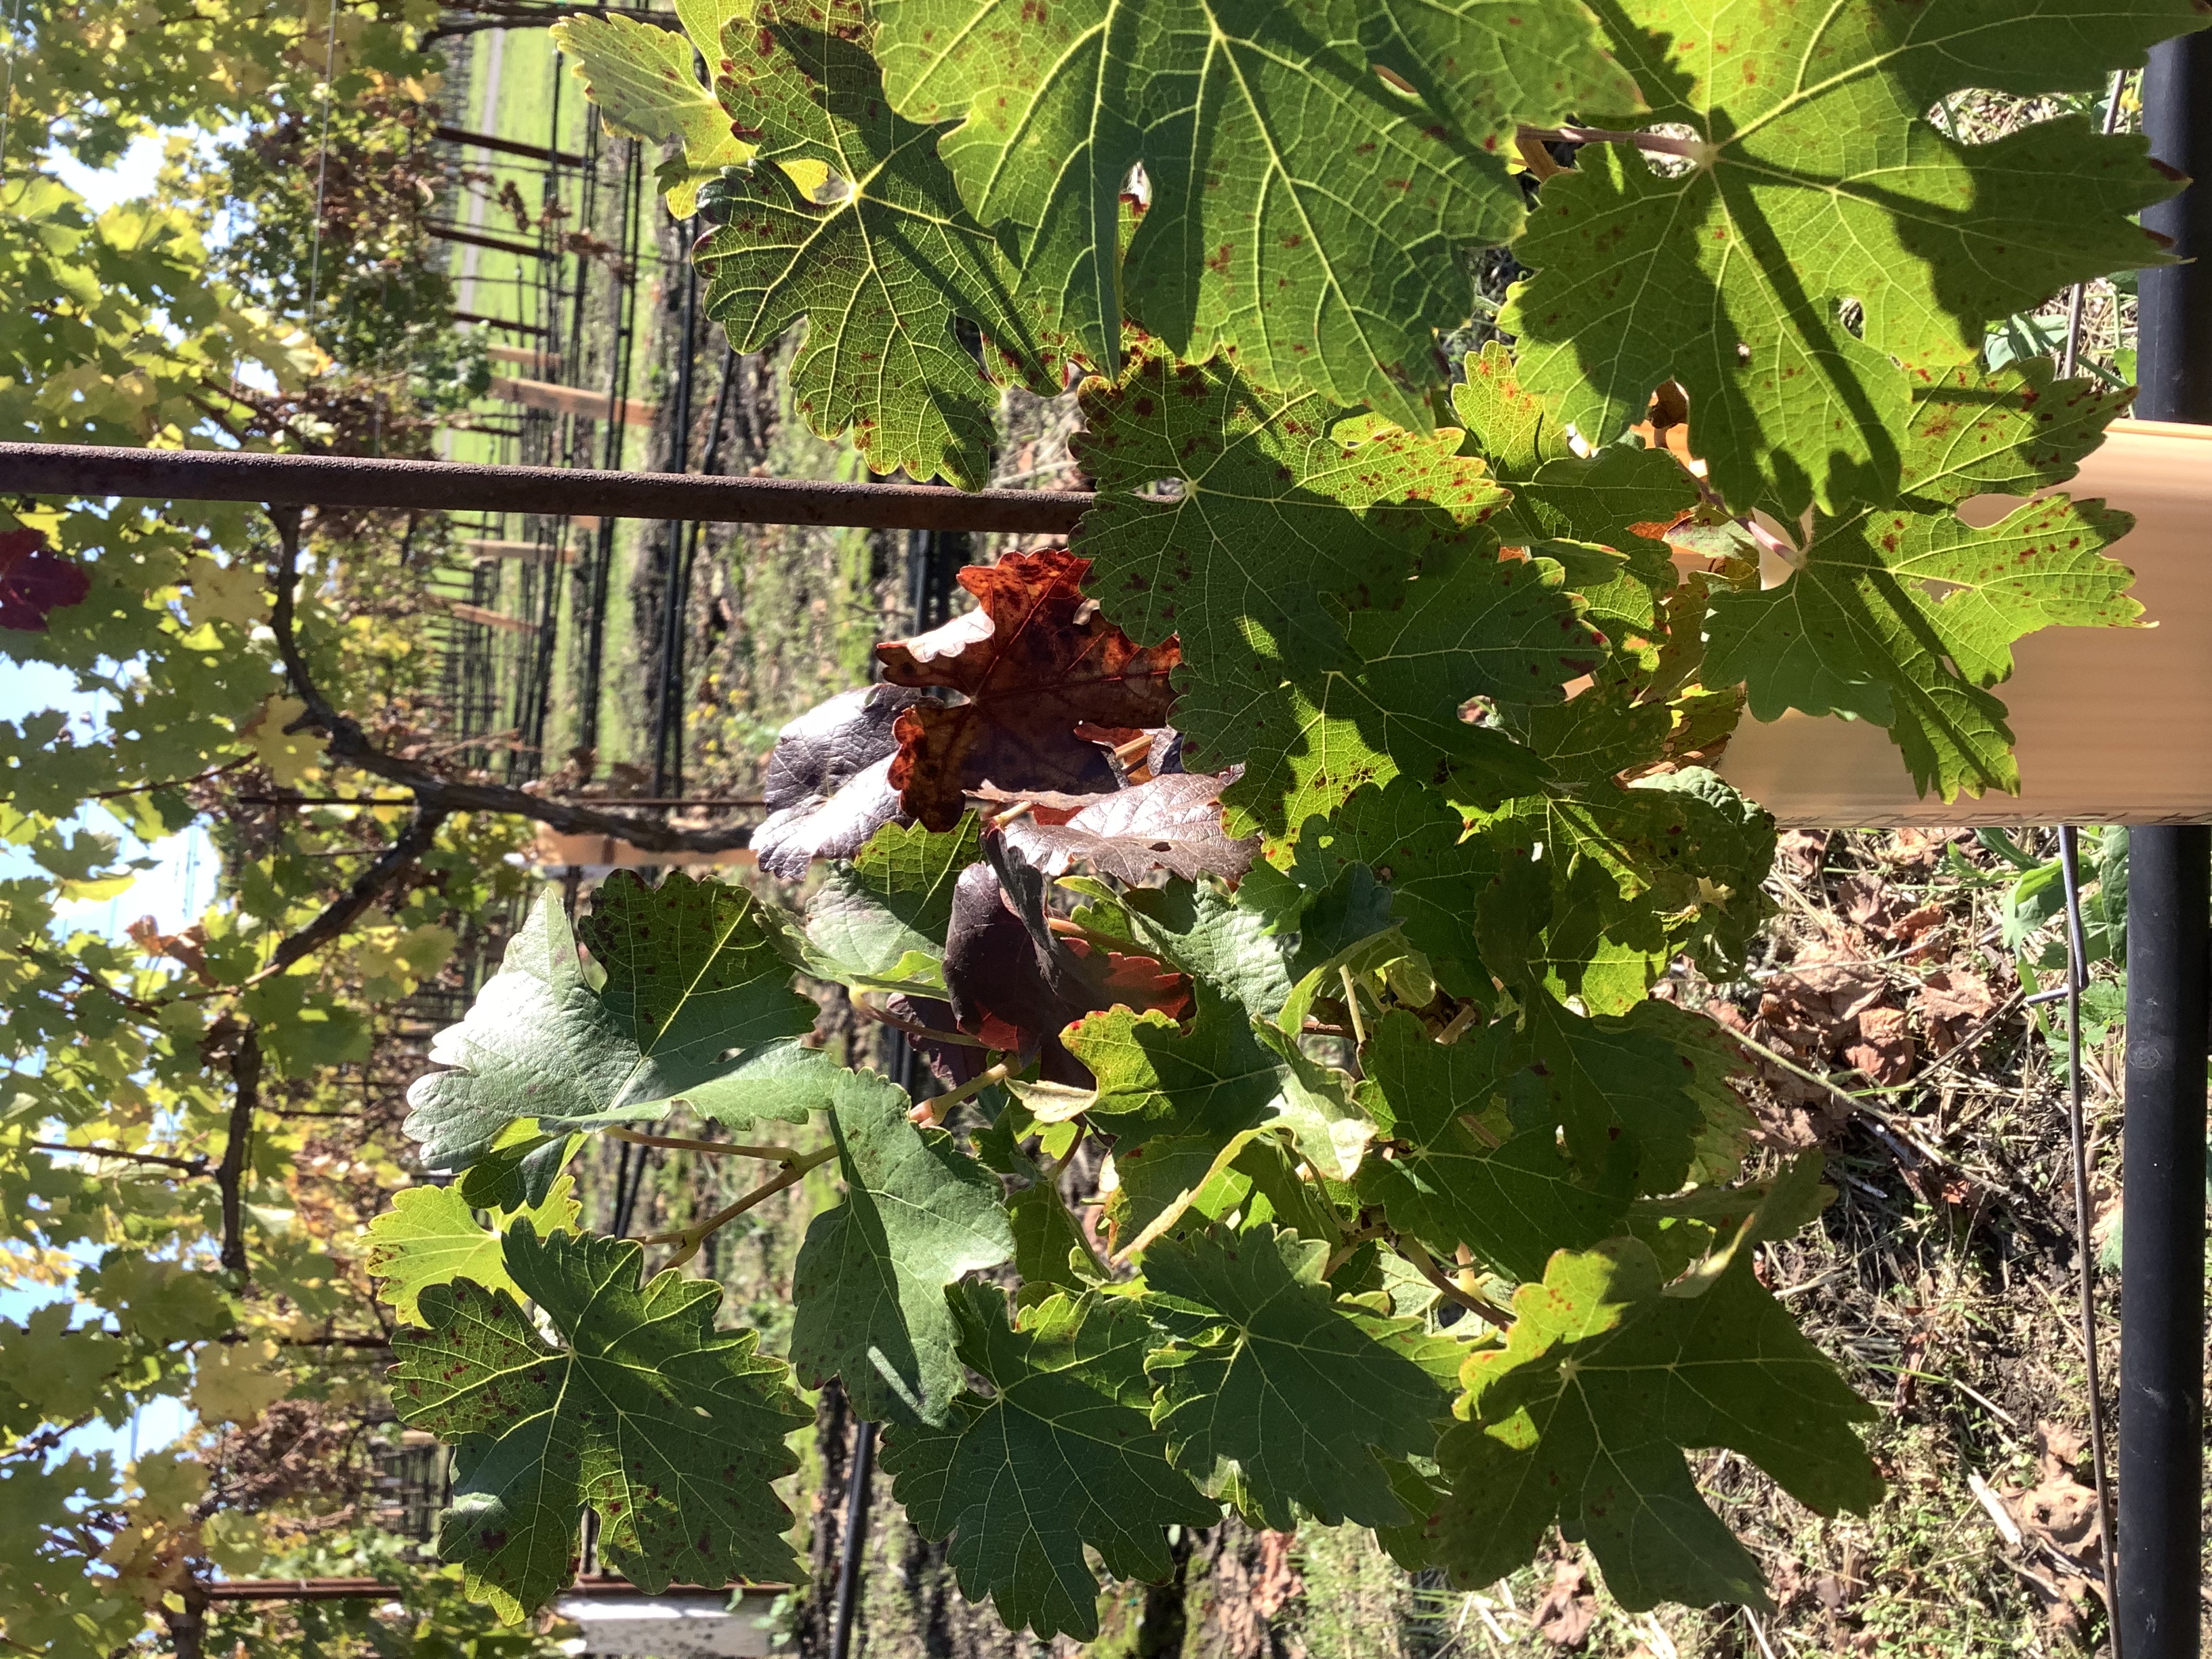
Label: Other Red